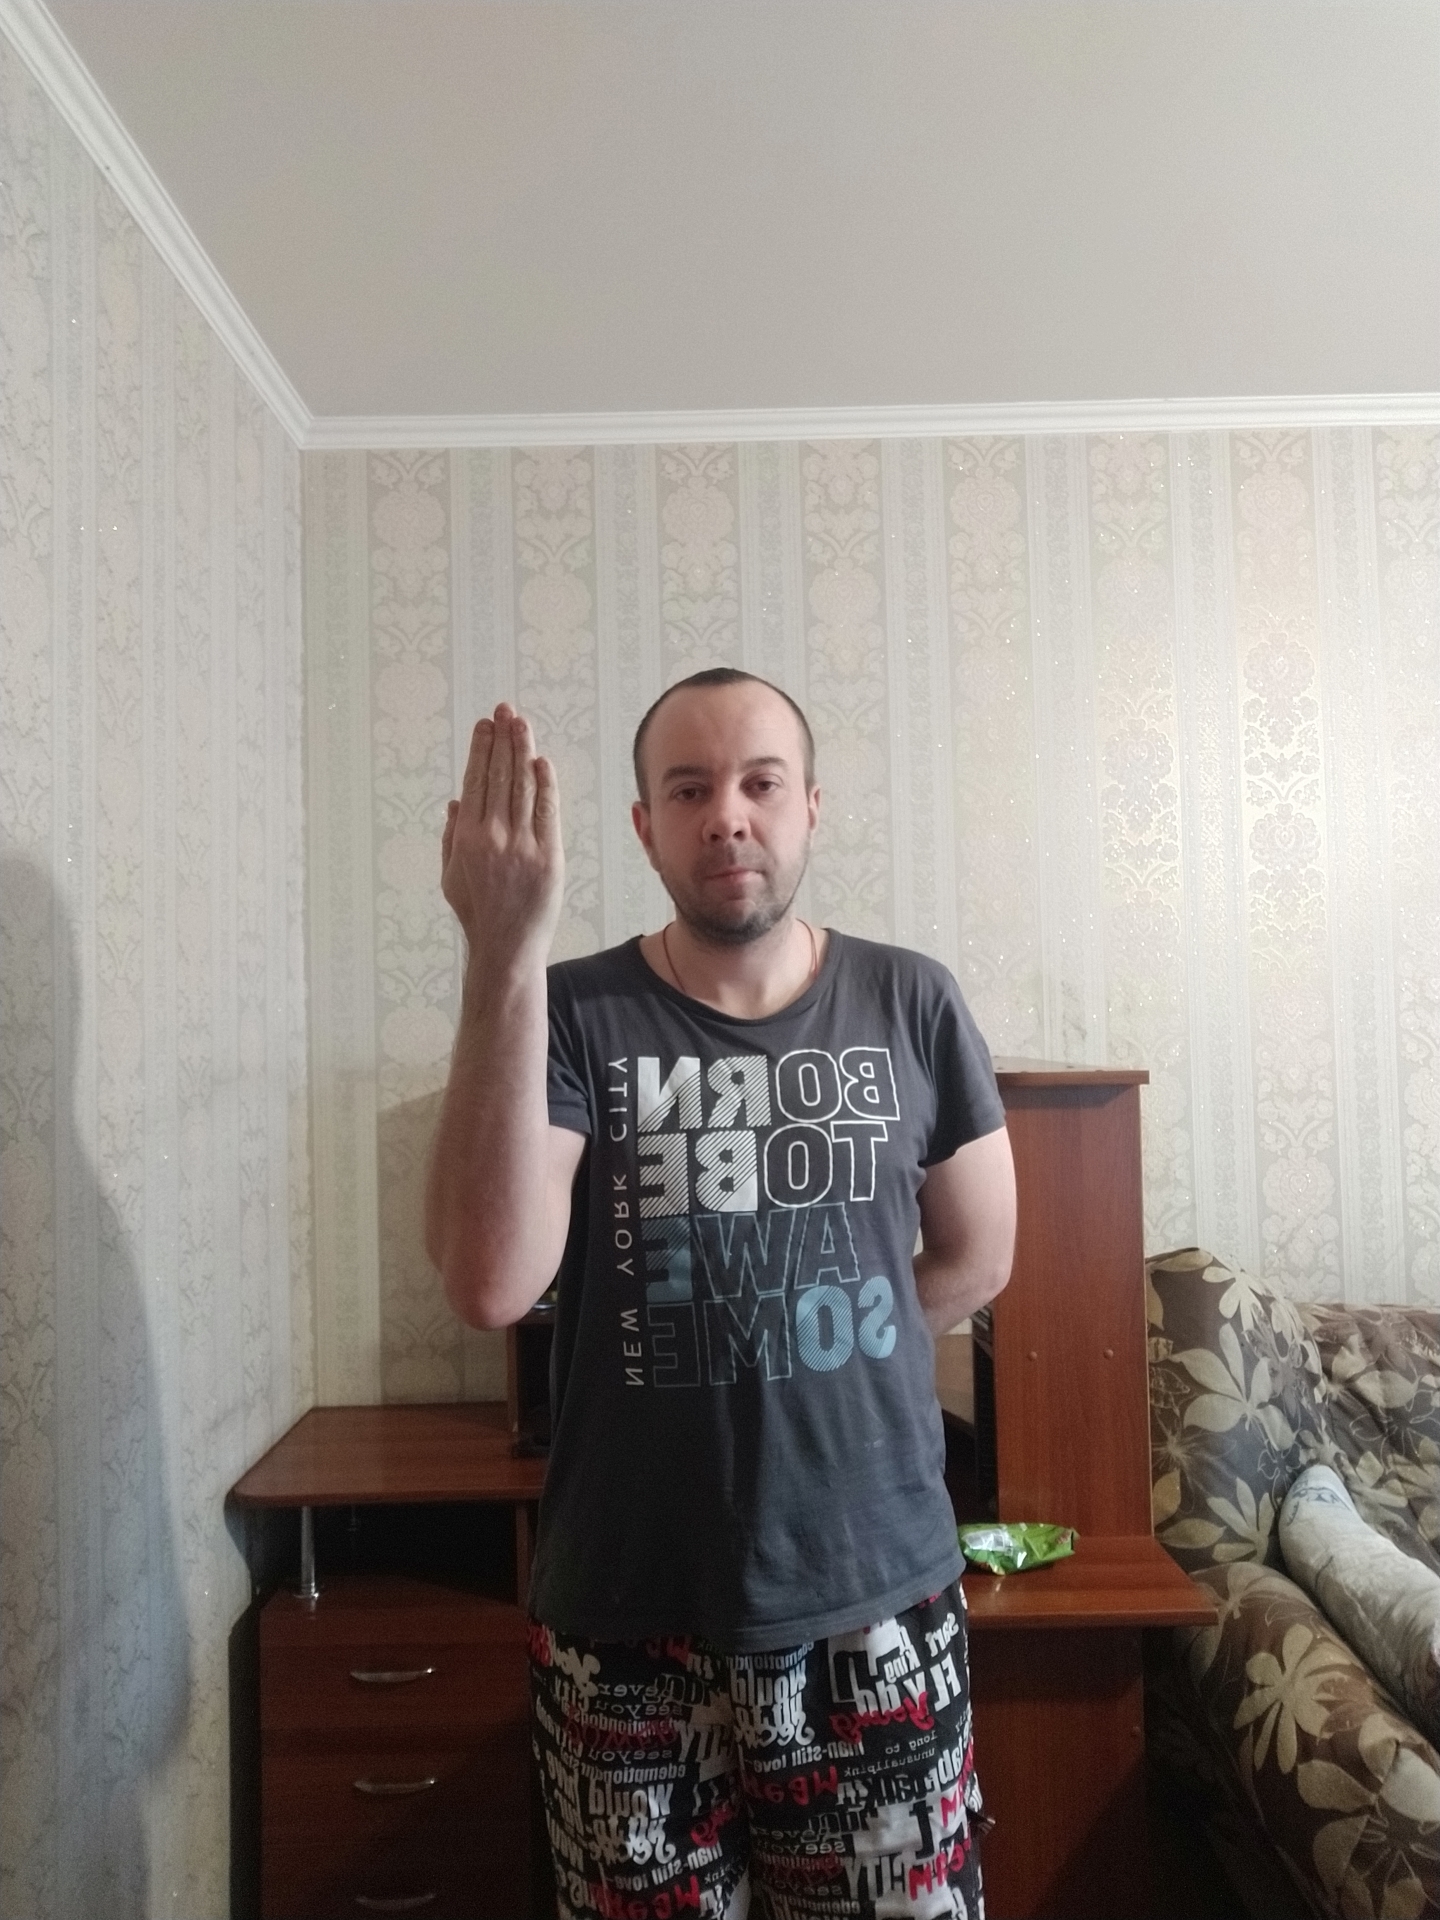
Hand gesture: stop_inverted